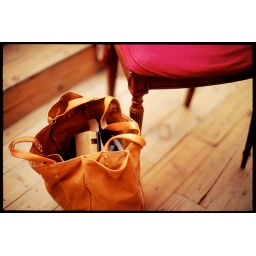
ticket box in the bag